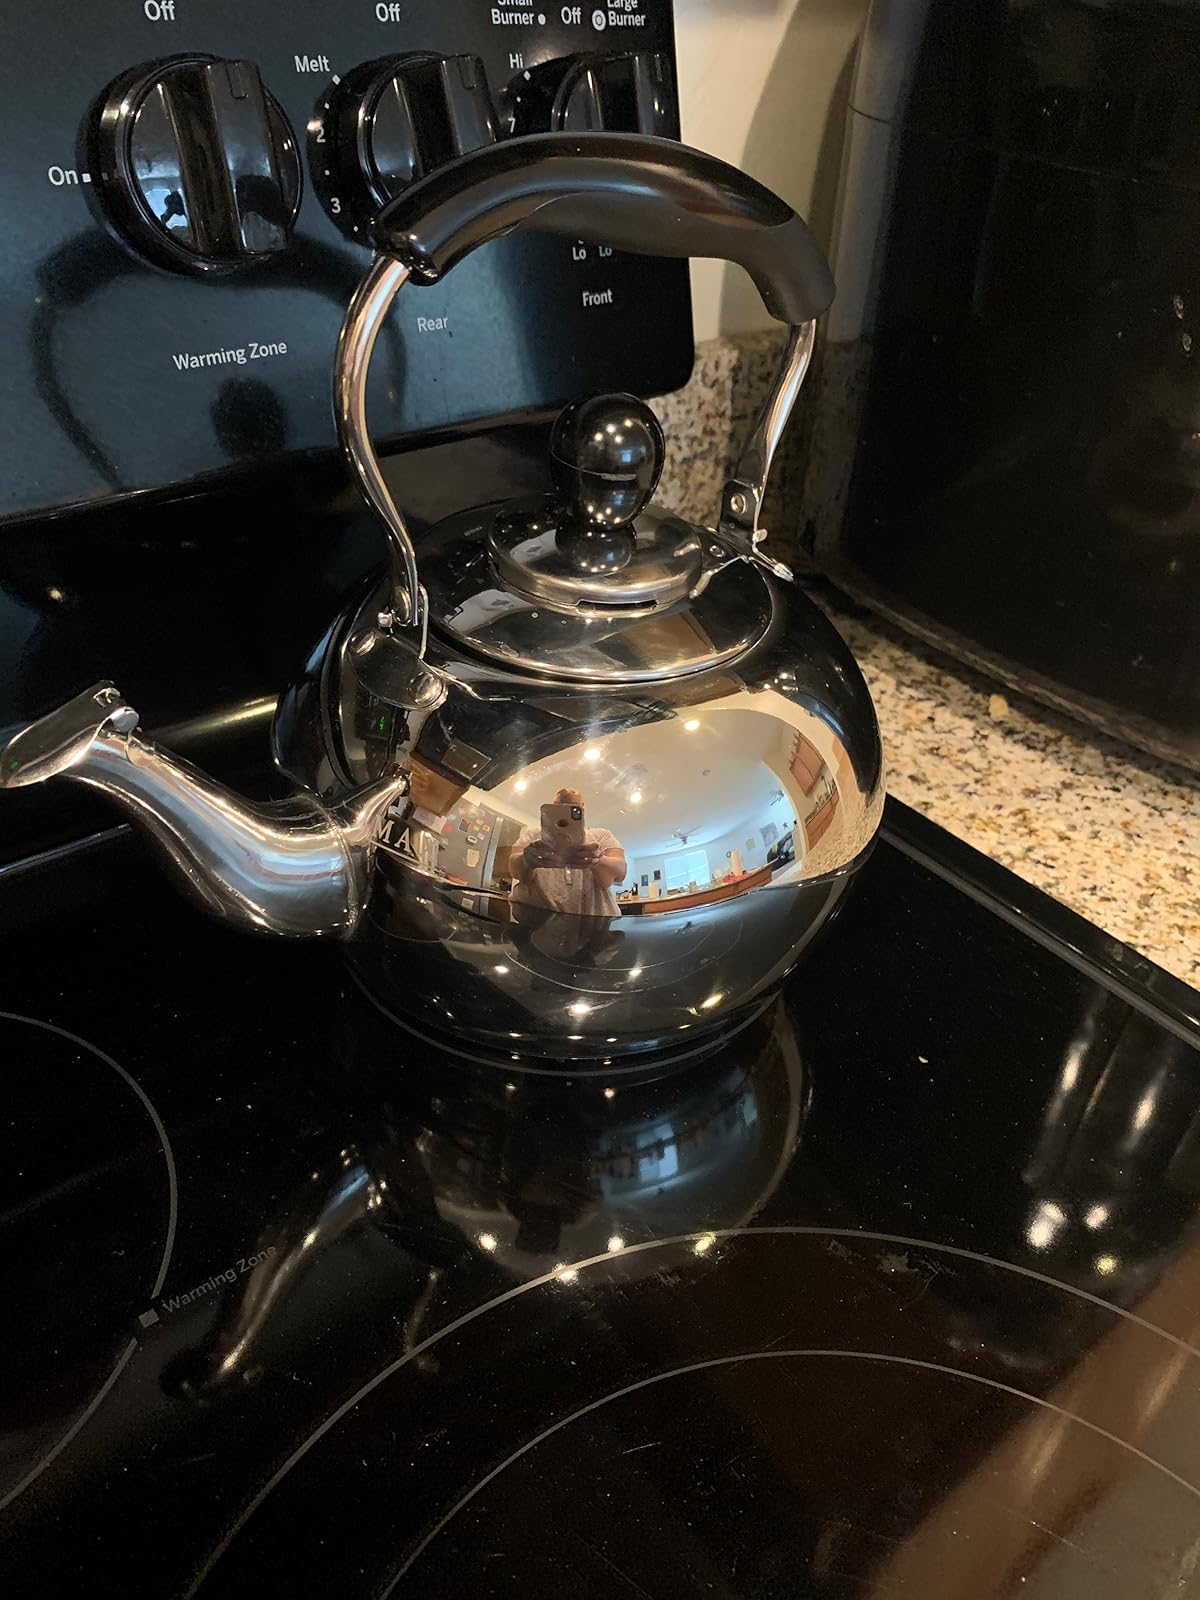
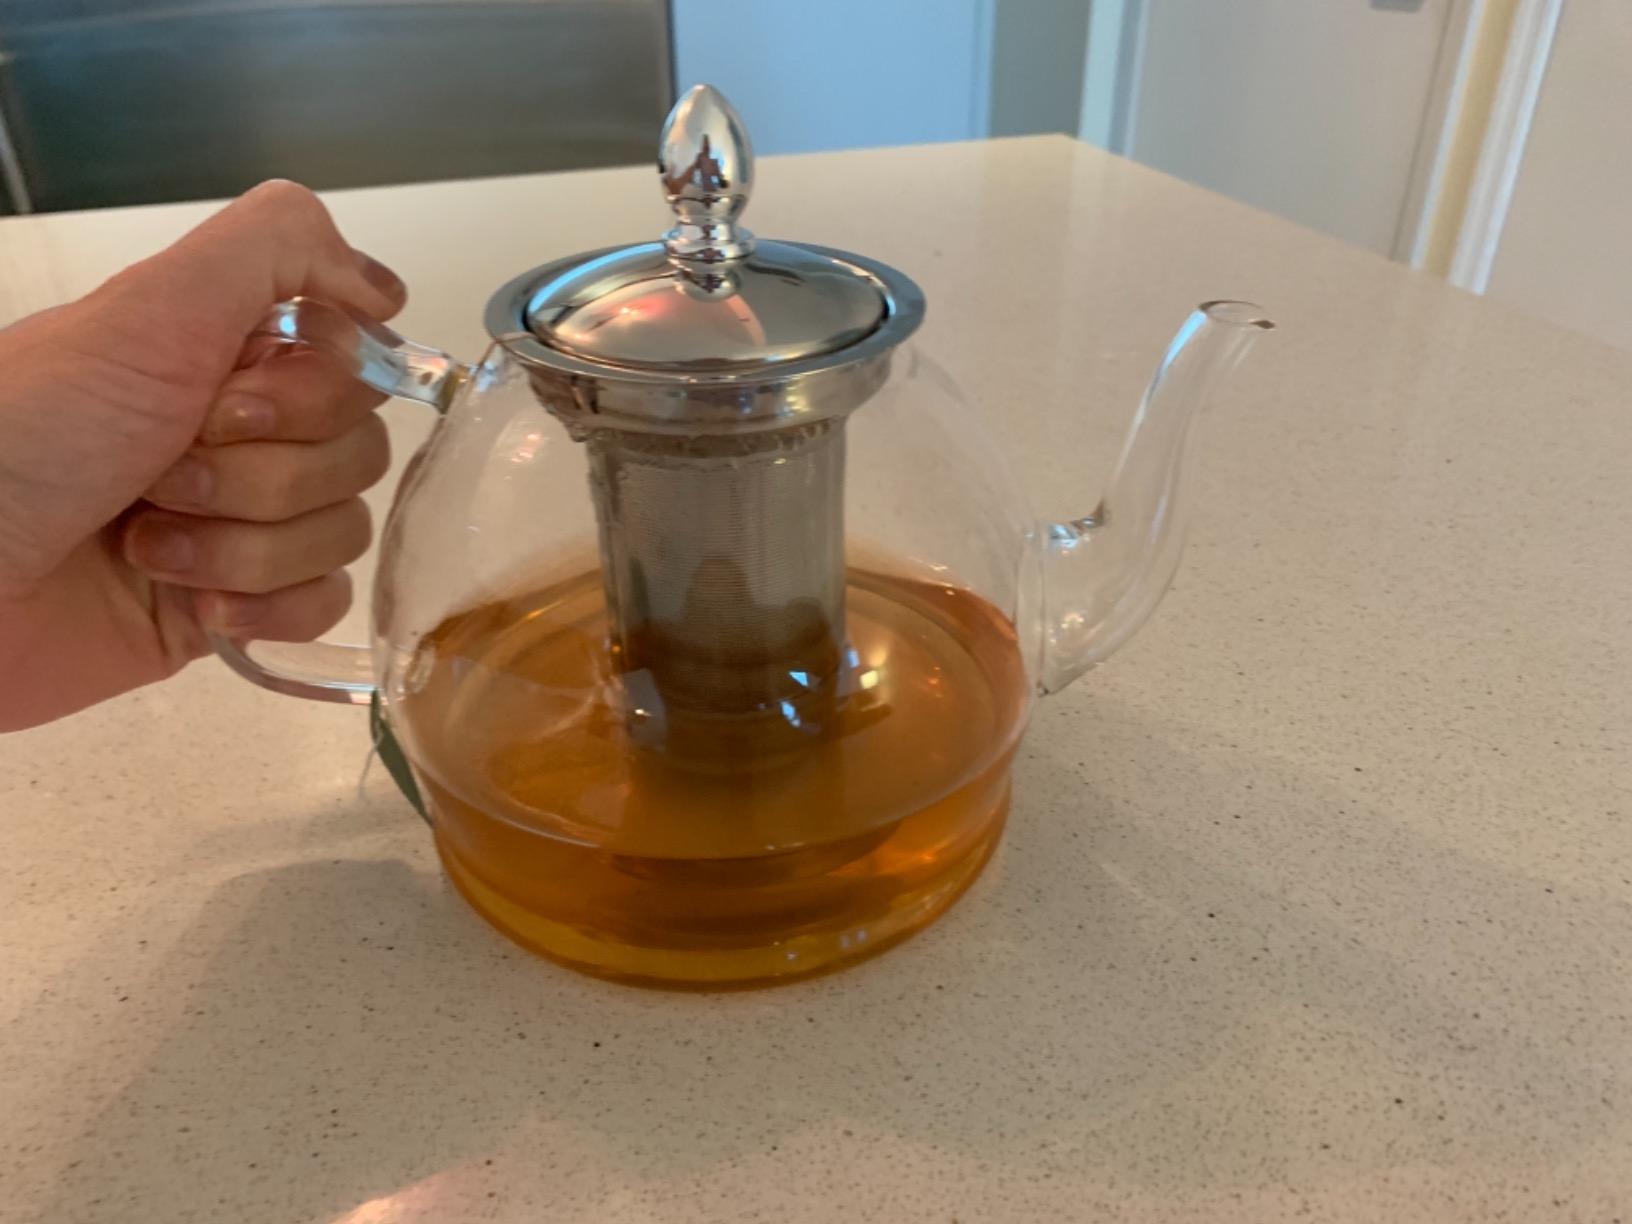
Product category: items_kettle
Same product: no